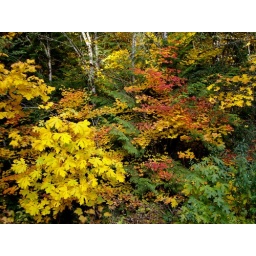
A mix of yellow Big Leaf Maple and red Vine Maple along a road near Mount Hood, Oregon